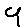
Label: 9